Wild Things (film)

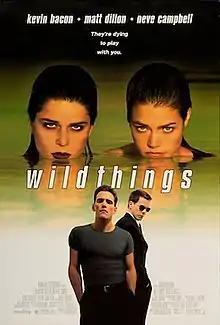
Theatrical release poster

Wild Things is a 1998 American erotic thriller film directed by John McNaughton and starring Matt Dillon, Kevin Bacon, Neve Campbell, Denise Richards, Theresa Russell, Robert Wagner, and Bill Murray. It follows a high school guidance counselor in South Florida who is accused of rape by two female students and a series of subsequent revelations after a police officer begins investigating the alleged crimes.